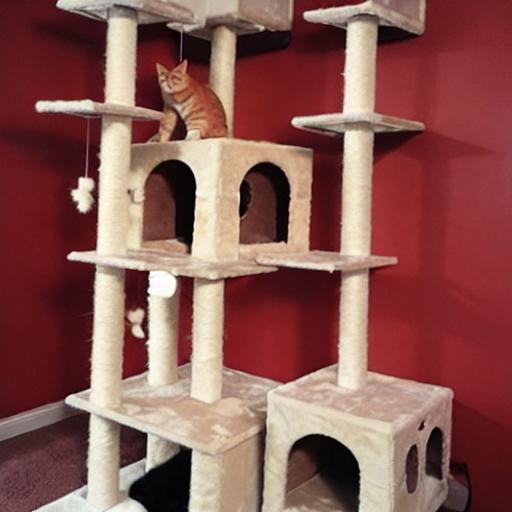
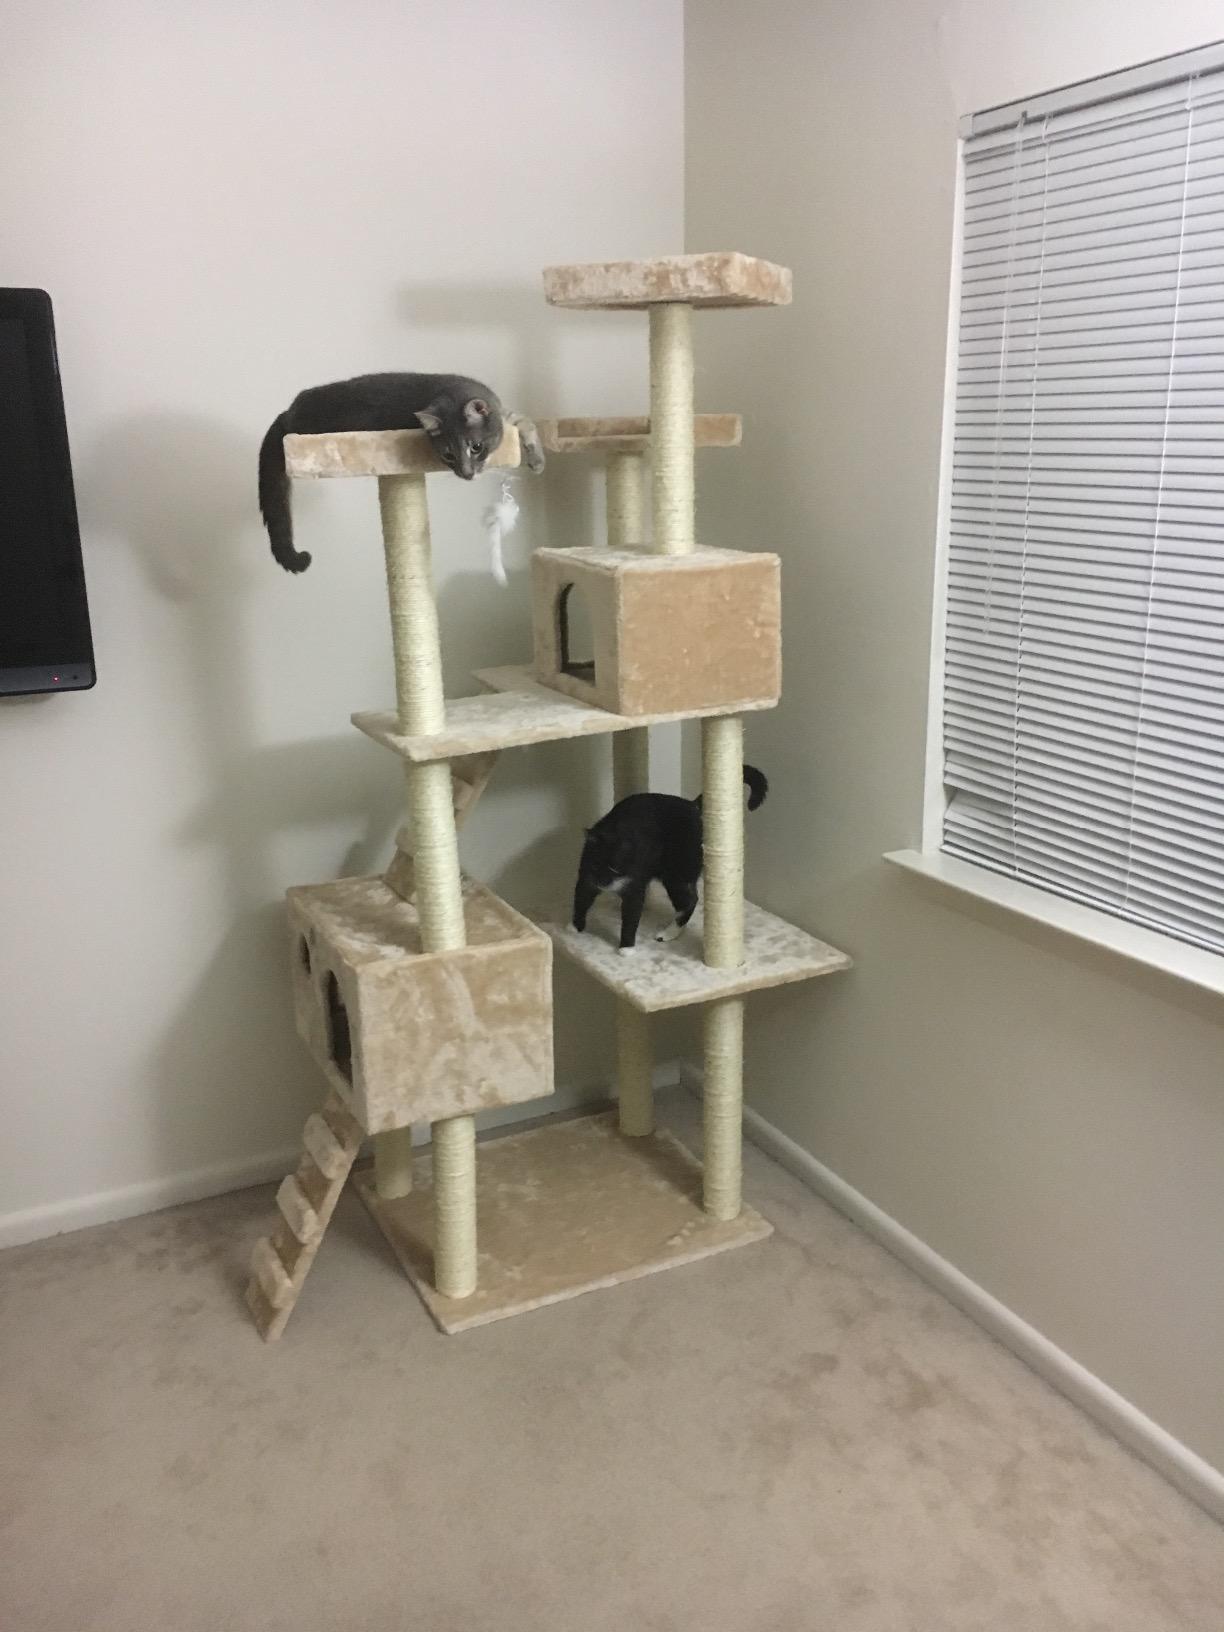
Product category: items_cat tree
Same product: no